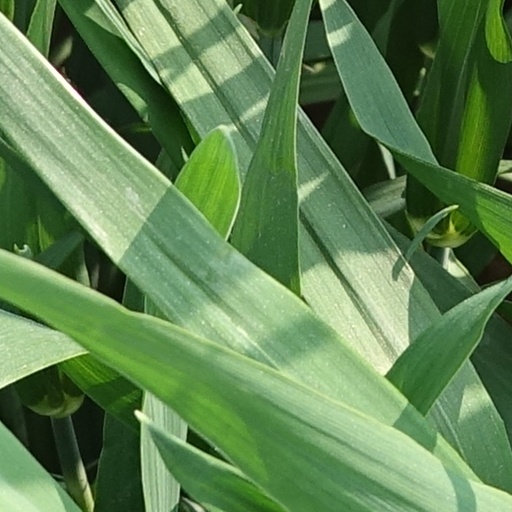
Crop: wheat